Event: Nepal Earthquake
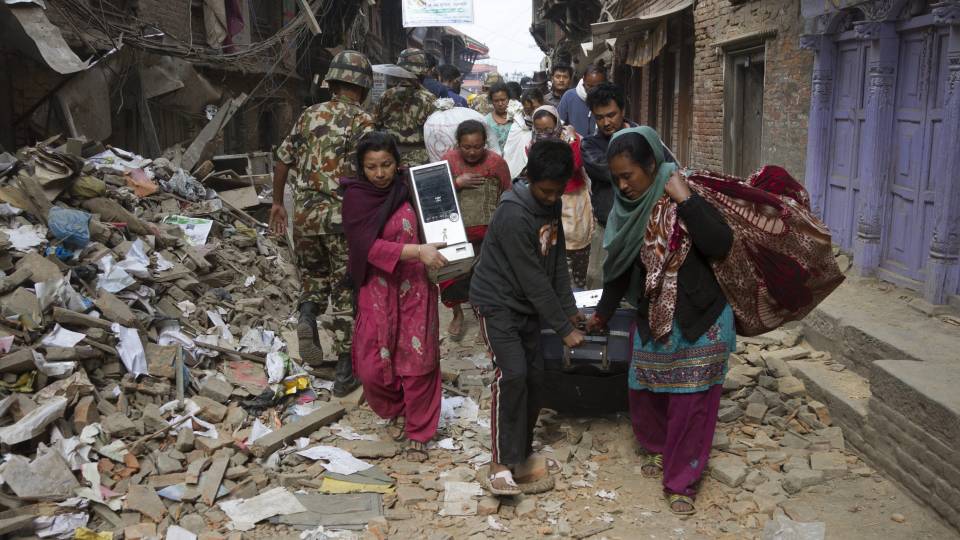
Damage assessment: damage